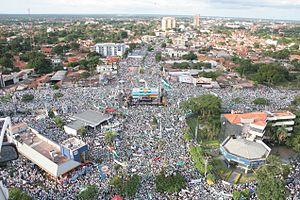
Santa Cruz de la Sierra, ou simplement Santa Cruz, est une ville de Bolivie, capitale du département de Santa Cruz et chef-lieu de la province d'Andrés Ibáñez. Située dans les plaines orientales du pays, elle se trouve à une altitude de 416 m. Santa Cruz de la Sierra est la ville la plus peuplée de Bolivie avec 1 594 823 habitants en 2009.